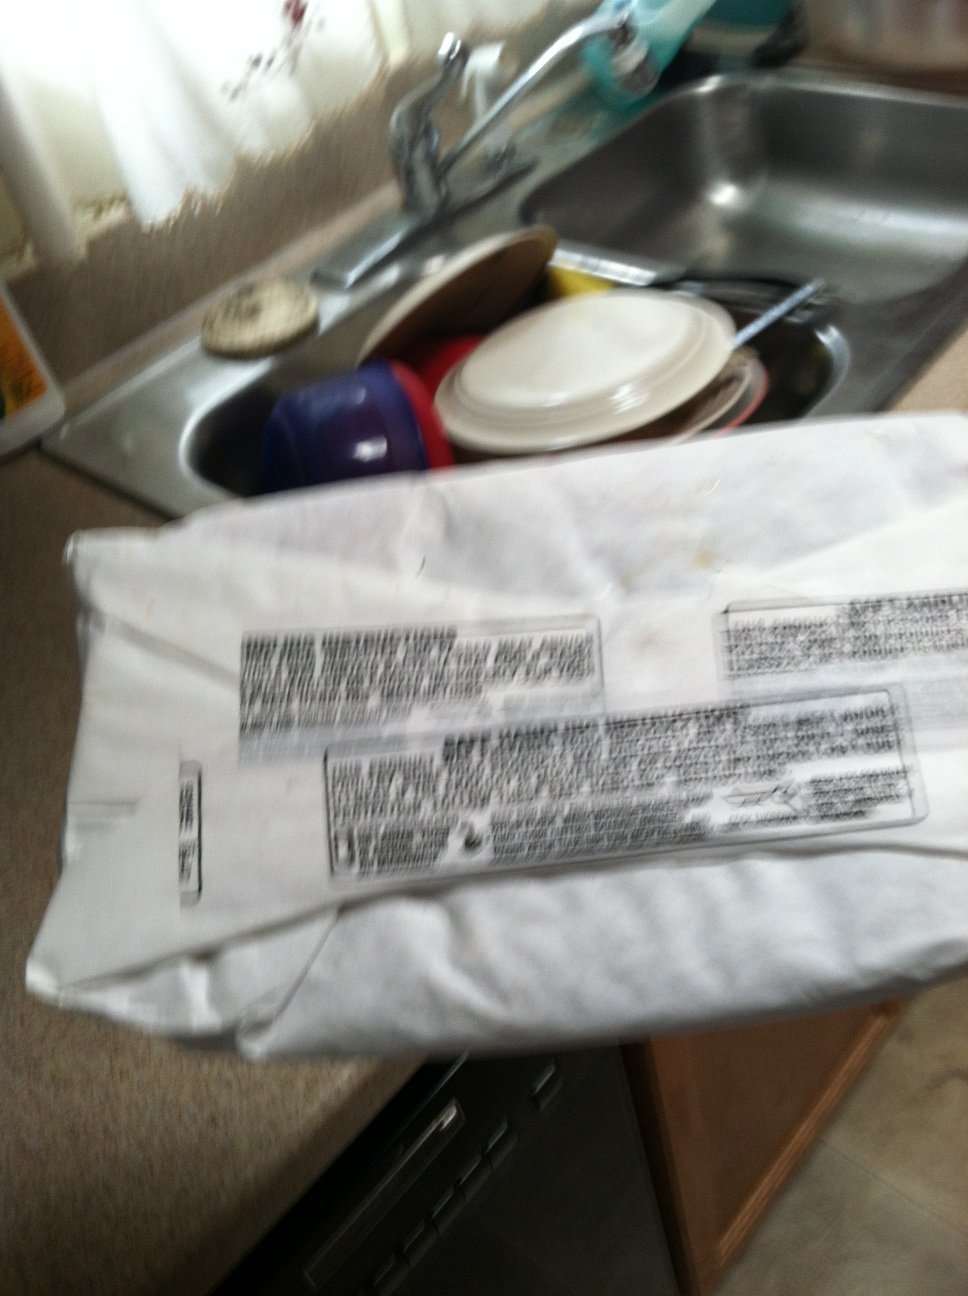Question: Can you tell me what this meat pack is? Thank you
Answer: unanswerable